M7 (New York City bus)

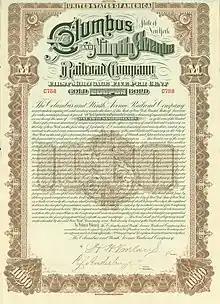
Gold Bond of the Columbus and Ninth Avenue Railroad Company, issued 24. August 1893

The M7 route begins at the intersection of Sixth Avenue and 14th Street. Northbound it shares Sixth Avenue with the M55 between 14th Street and 44th Street, as well as the M5 above 31st Street. Southbound it shares Seventh Avenue with the M20. The M7 turns west at 59th Street and northwest on Broadway to reach the one-way pair of Amsterdam Avenue (northbound) and Columbus Avenue (southbound). These two streets are shared with the M11. The M7 turns east at 106th Street, north on Manhattan Avenue, east on 116th Street, and north on Lenox Avenue to a loop at the 145th Street subway station. This is the exact path followed by the former streetcar north of 109th Street.